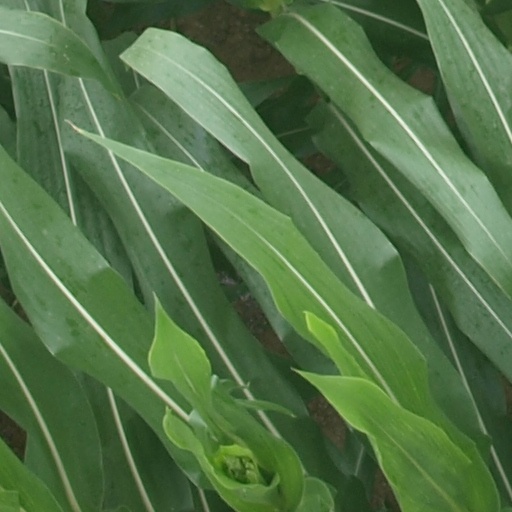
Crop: maize; corn